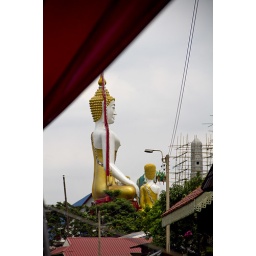
(shots from a boat trip on the Chao Praya river and the nearby canals in Bangkok)